God the Son

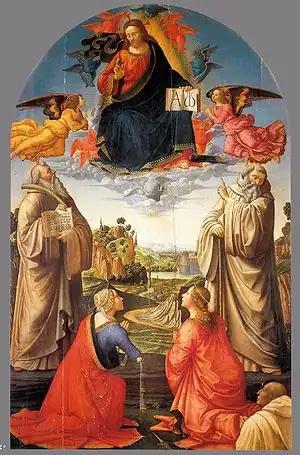
"Christ in Glory with Four Saints and a Donor" ( painting by Ghirlandaio) depicts God the Son seated in Heaven.

God the Son is the second Person of the Trinity in Christian theology. According to Christian doctrine, God the Son, in the form of Jesus Christ, is the incarnation of the eternal, pre-existent divine "Logos" (Koine Greek for "word") through whom all things were created. Although the precise term "God the Son" does not appear in the Bible, it serves as a theological designation expressing the understanding of Jesus as a part of the Trinity, distinct yet united in essence with God the Father and God the Holy Spirit (the first and third Persons of the Trinity respectively).